Franz Welser-Möst

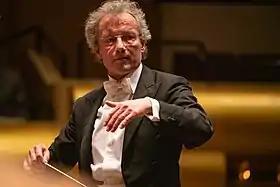
Welser-Möst conducting the New York Philharmonic (27 February 2020)

Franz Leopold Maria Möst (born 16 August 1960), known professionally as Franz Welser-Möst, is an Austrian conductor. He is currently music director of the Cleveland Orchestra.